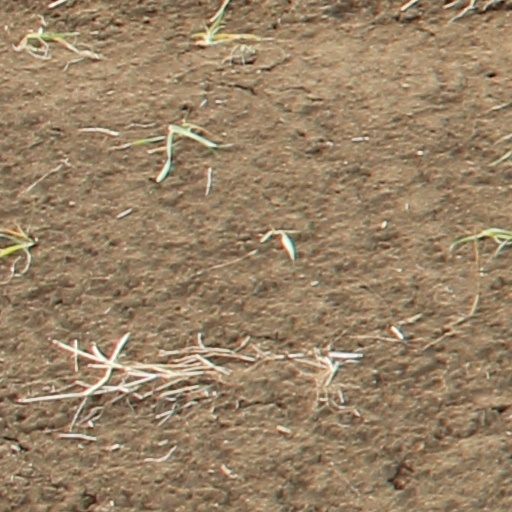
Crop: wheat